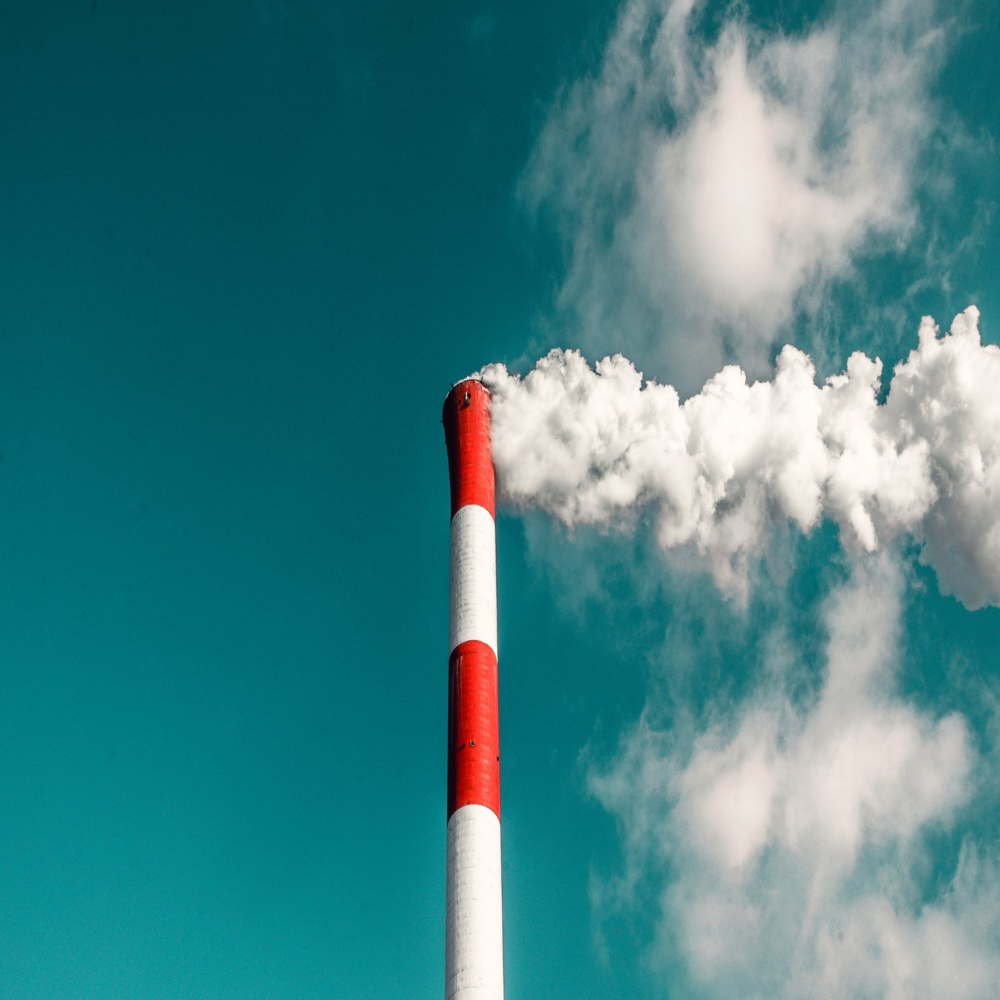
Body of water present: no
Land polluted: no
Water polluted: no
Pollution percentage: 0%